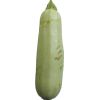
Label: zucchini